Clackline Bridge

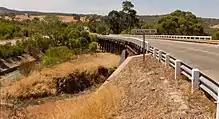
Clackline Bridge, with the Great Eastern Highway bypass on the left

In the wake of the accidents of the 1970s and 1980s, replacement of Clackline Bridge seemed inevitable; however, both Main Roads and the Shire of Northam received letters from residents asking for the bridge to be kept. In 1988, the Shire requested that Main Roads note the preservation value of the bridge, and retain it in any plans for road realignment. A decade later, in 1998, the bridge was placed on the Northam Municipal Heritage Inventory, in category C – "conserve if possible". In that same year, it was included in an Institute of Engineers survey of the state's large timber structures, as a current structure with "very high heritage value". By this time Great Eastern Highway's bypass of Clackline was being planned, but maintenance works continued to be undertaken as needed. The bypass was eventually constructed, with works beginning in January 2007, and the project completed in February 2008. The Clackline community welcomed the bypass, but there were still concerns that the historic Clackline Bridge would be lost. The bridge has since received a permanent entry on the Heritage Council of Western Australia's Register of Heritage Places, in November 2008. The new highway alignment crosses Clackline Brook on a large box culvert, giving vehicles a safer crossing than Clackline Bridge.